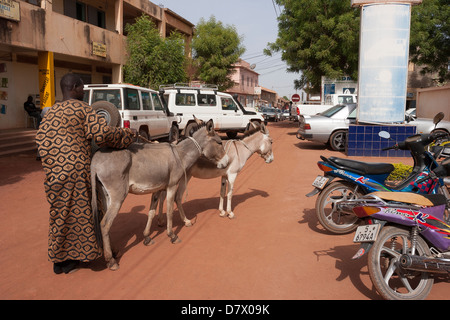
Waaw nataal bii de gis naa ci biir nataal bi ay ndaamar yu taxaw ak ñaari mbaam, benn góor nekk ci.